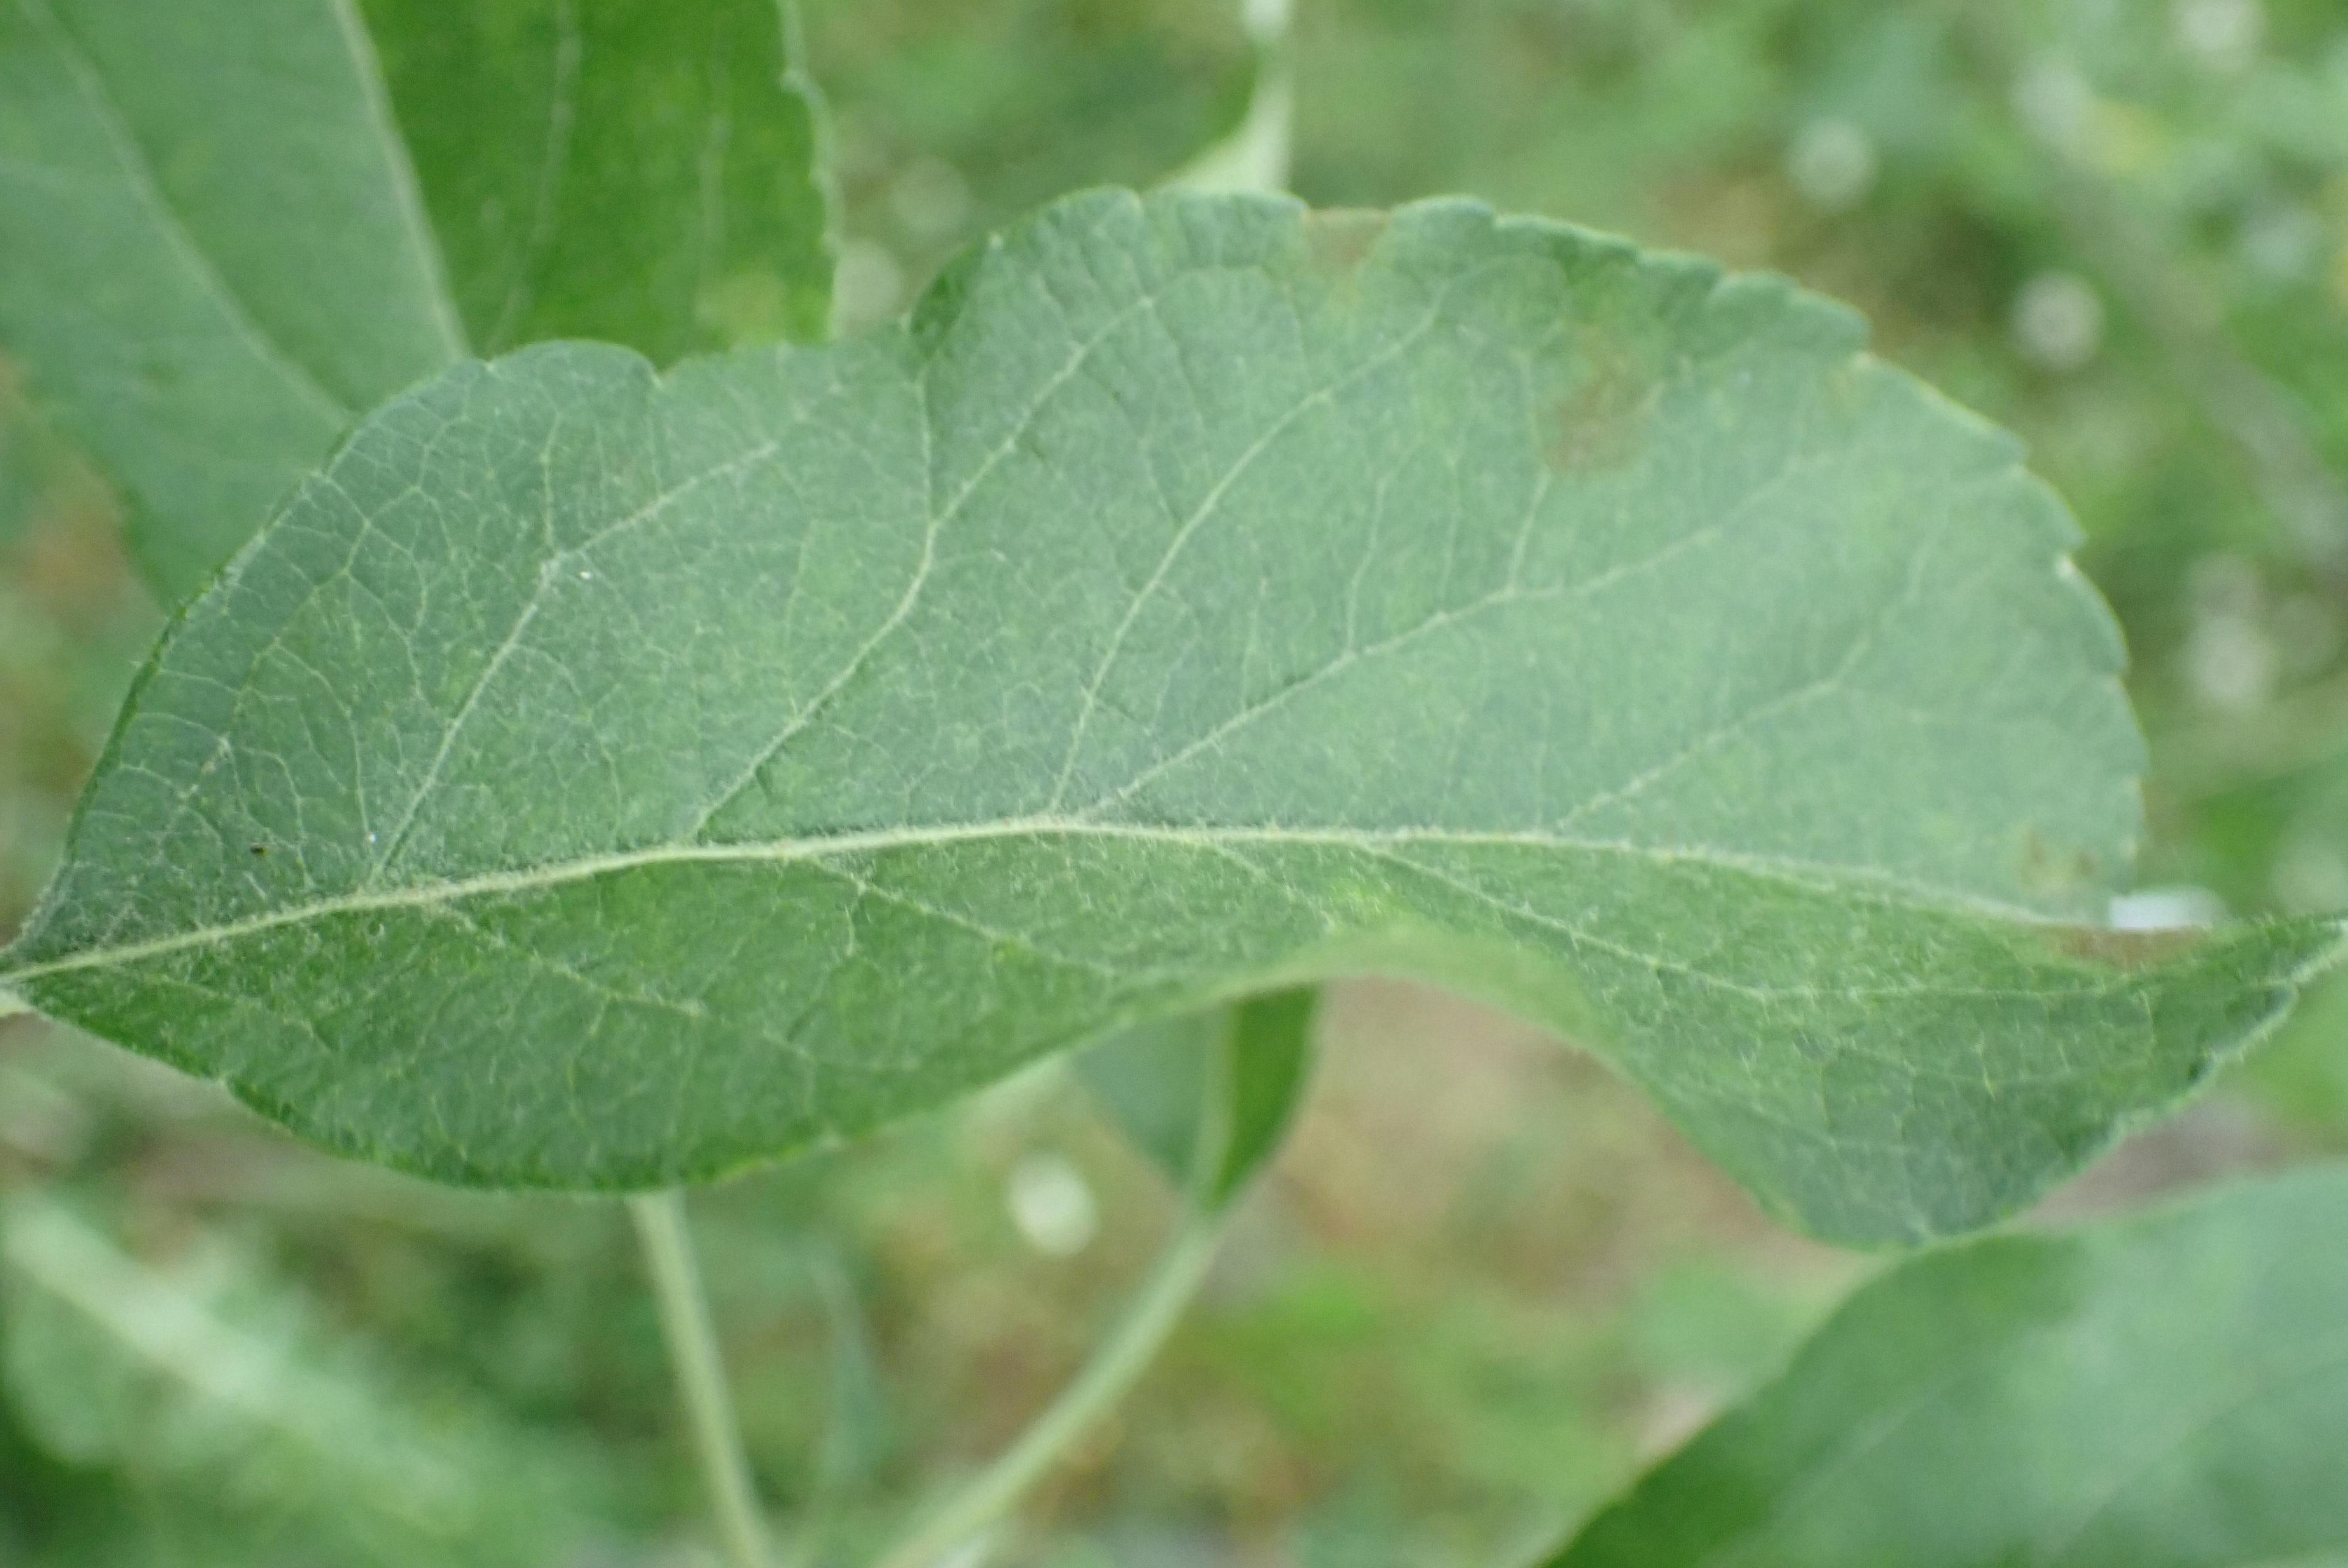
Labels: scab